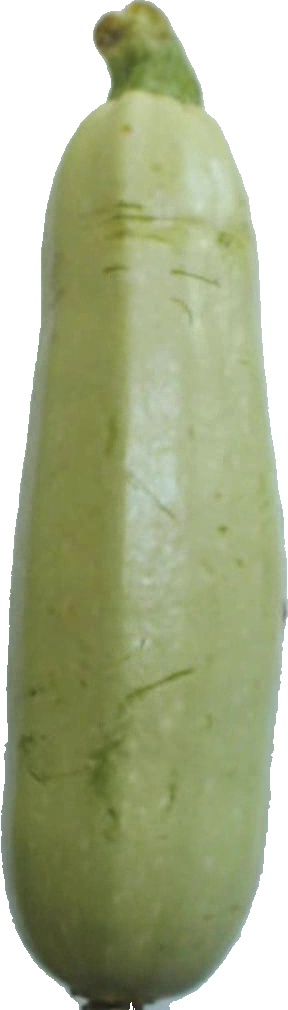
Label: zucchini_1